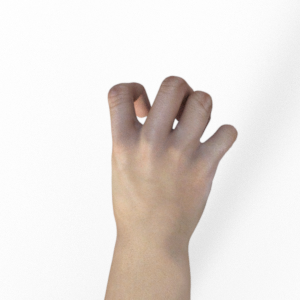
Label: rock